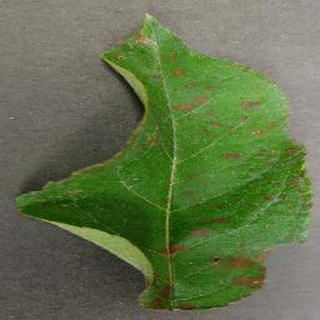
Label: apple_cedar_apple_rust